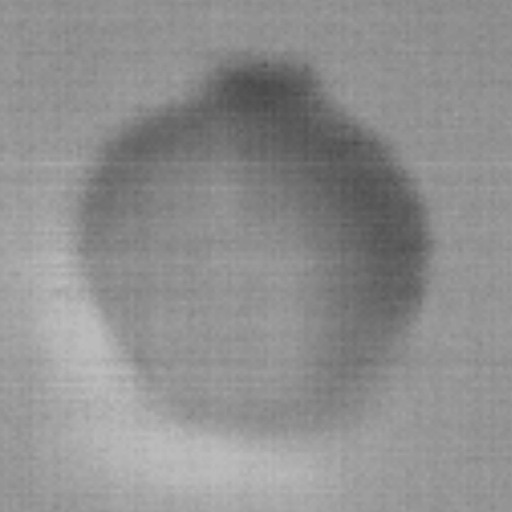
Label: No Defect